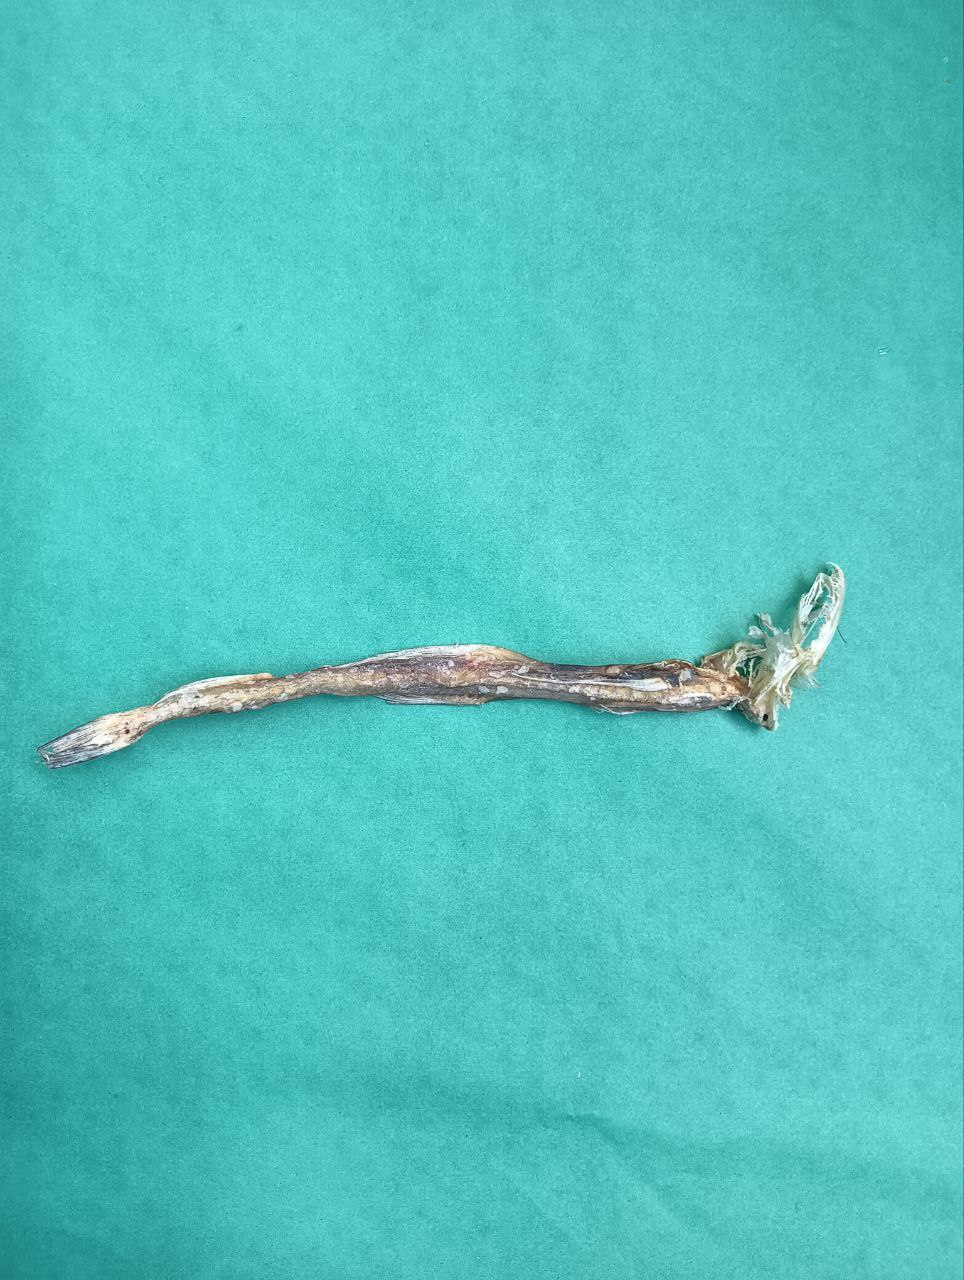
Species: Loitta